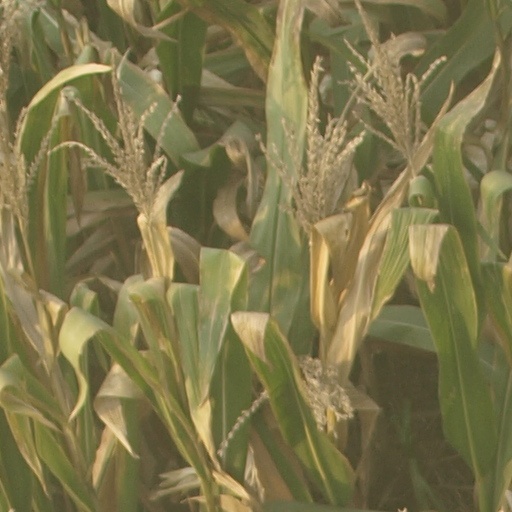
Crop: maize; corn